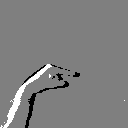
ASL letter: g